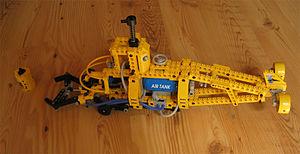
Photo personnel d'un sous-marin construit par Gretaz
Lego Technic est une gamme du jouet Lego détenu par The Lego Group lancée en 1977.